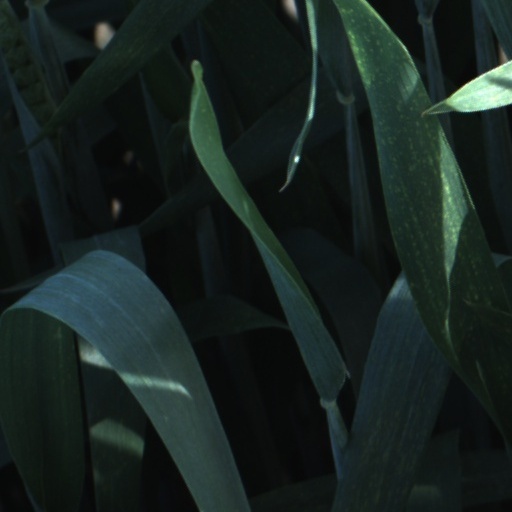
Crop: wheat